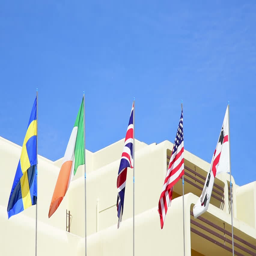
flags on a sunny day